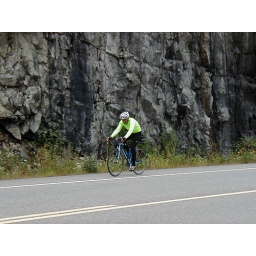
John on bike rock wall in back ground